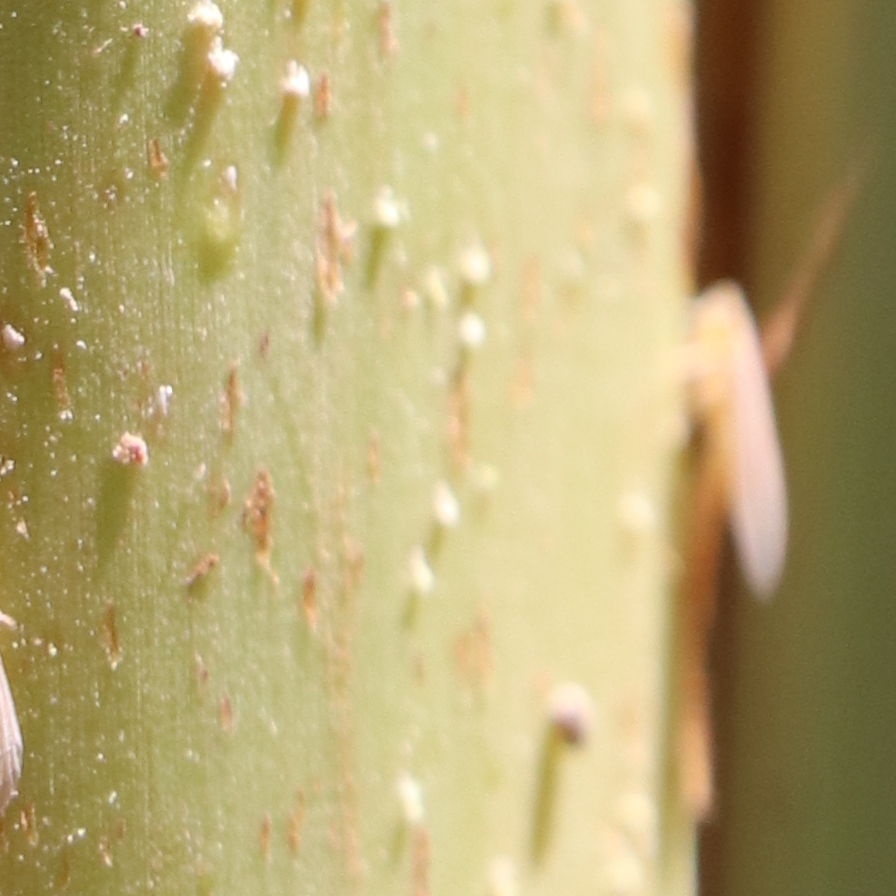
Label: Bug